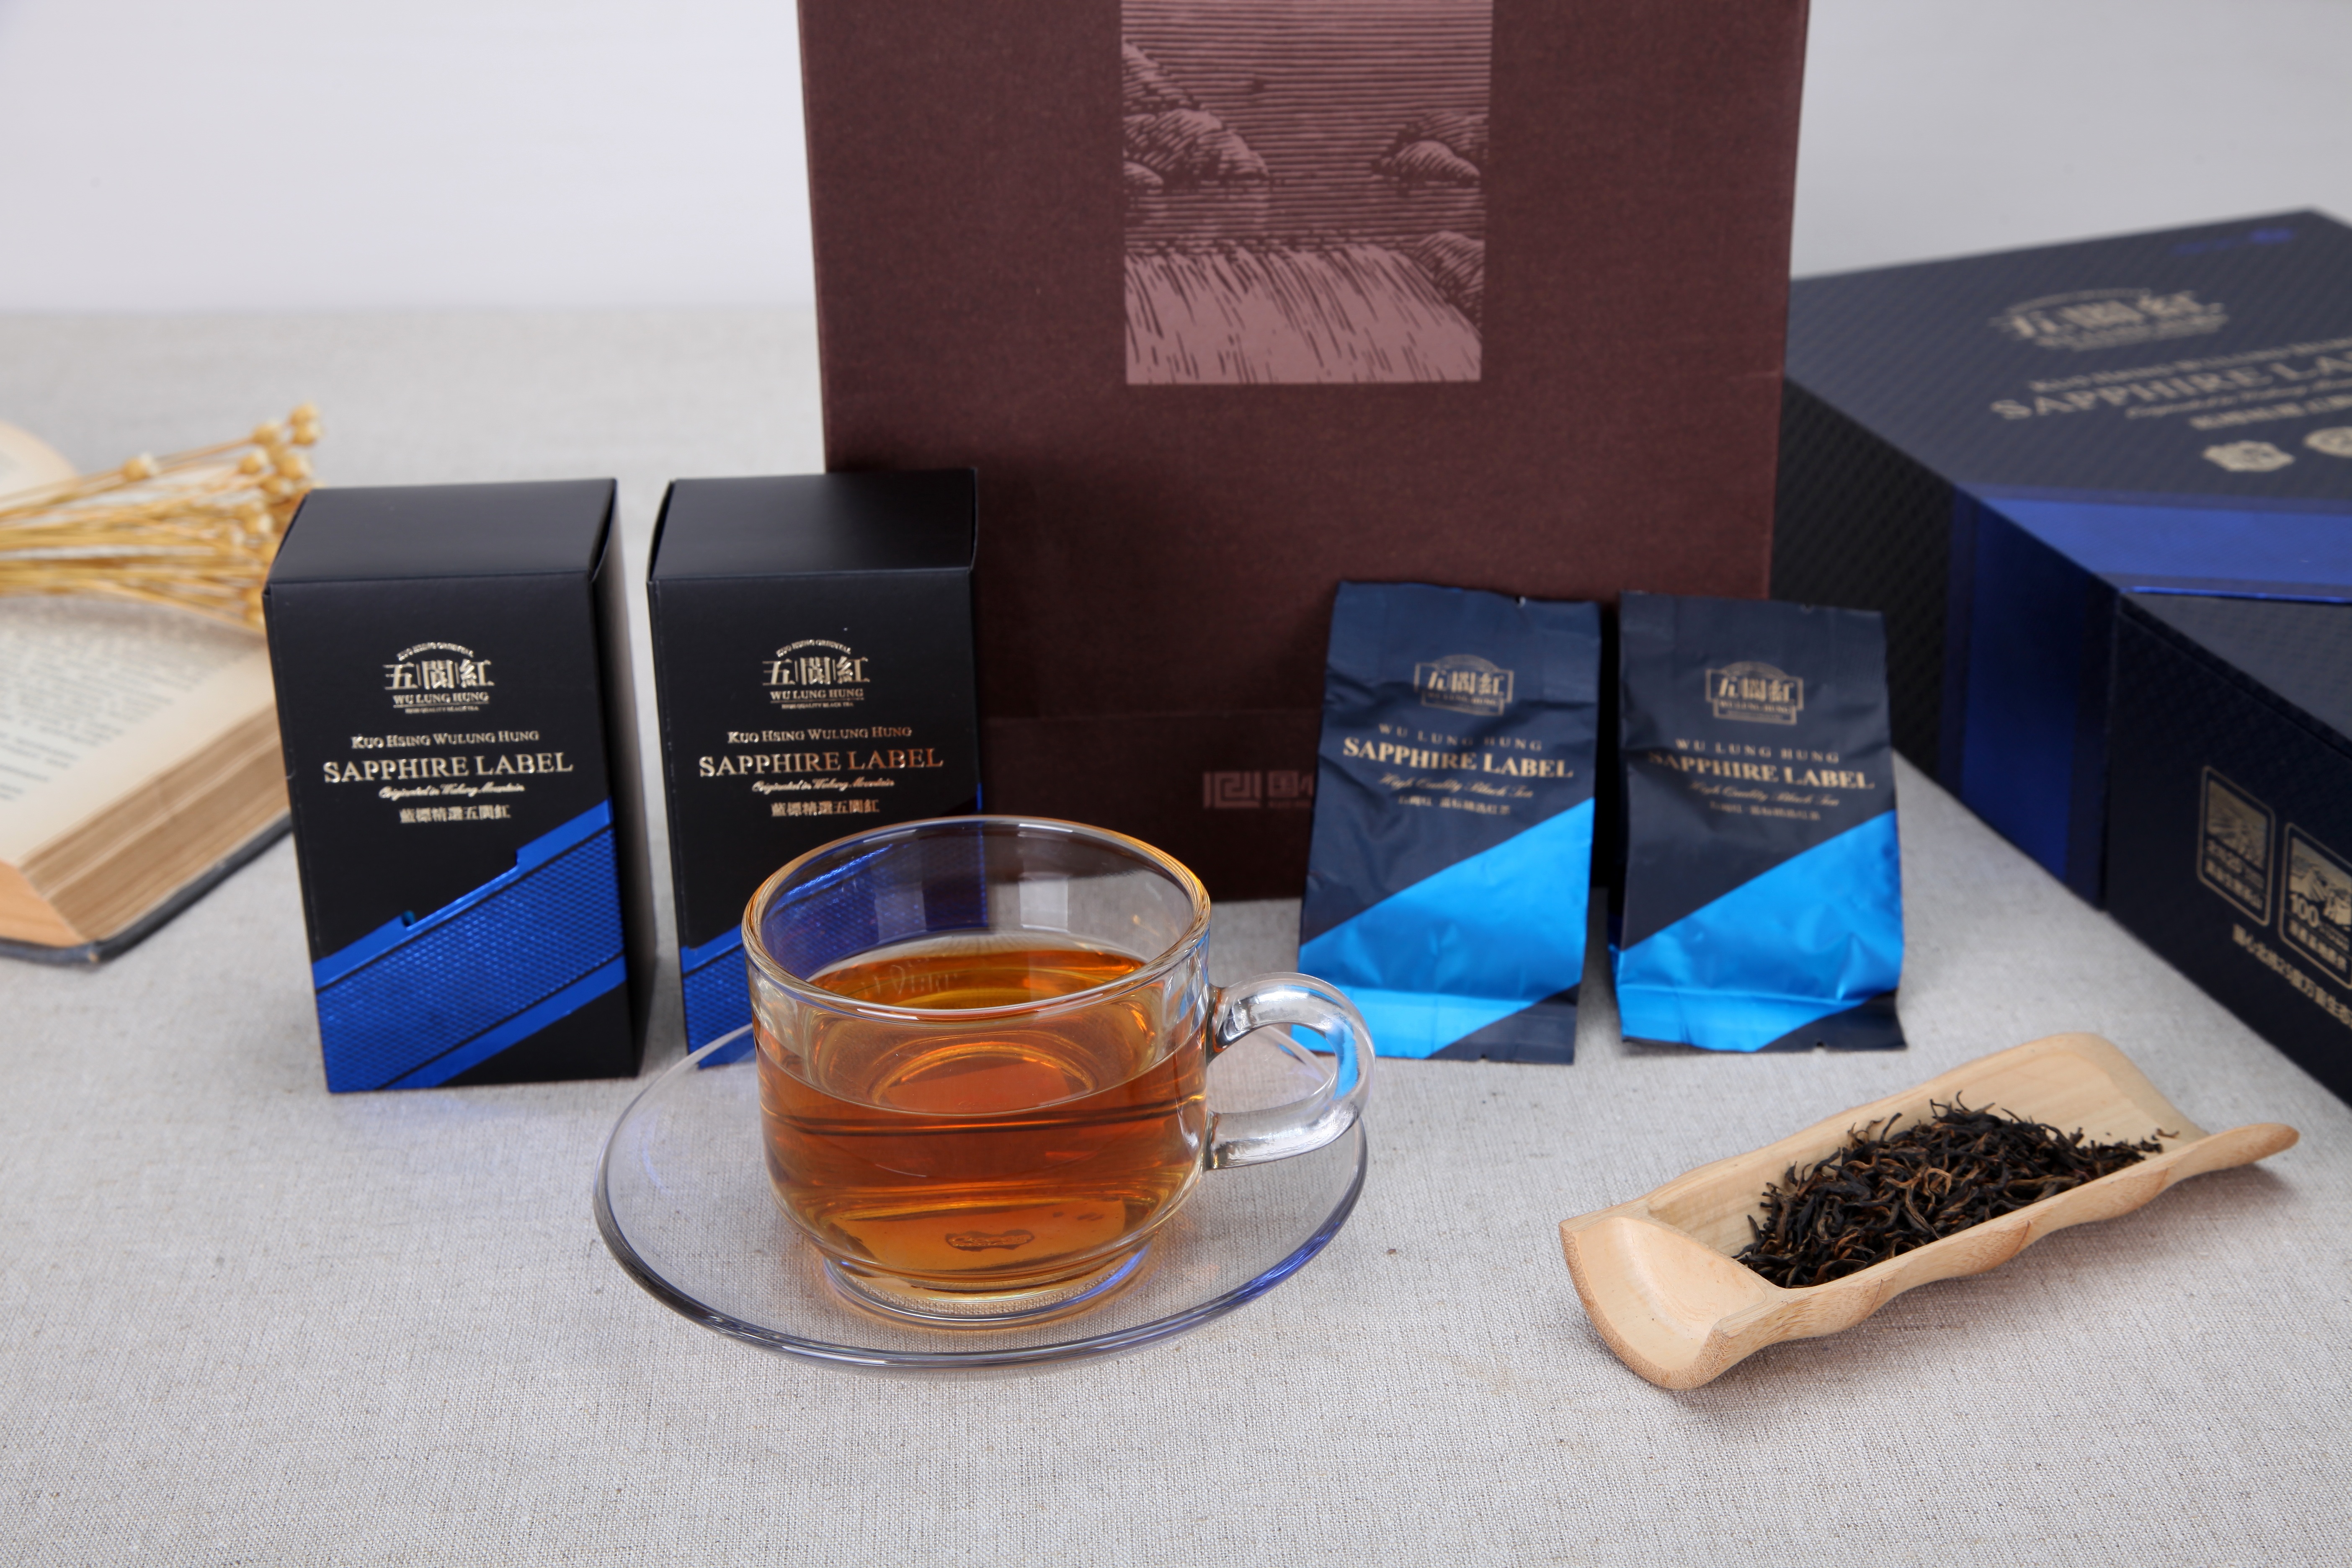
tea, drink, brand, sense, five lofty red, biao jin, regional tea